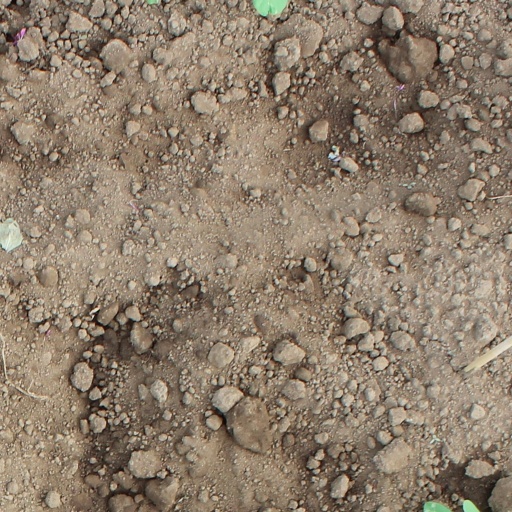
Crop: soybean